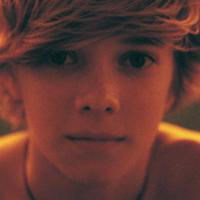
Age group: age 01-10